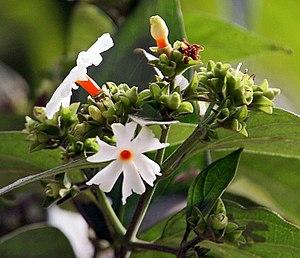
L'emblème de l'Inde est composé de trois lions sur un chapiteau orné d'une roue au centre, d'un buffle à droite et d'un cheval galopant à gauche.